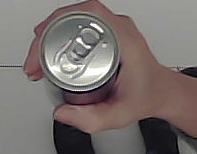
Product: redbull_energydrink